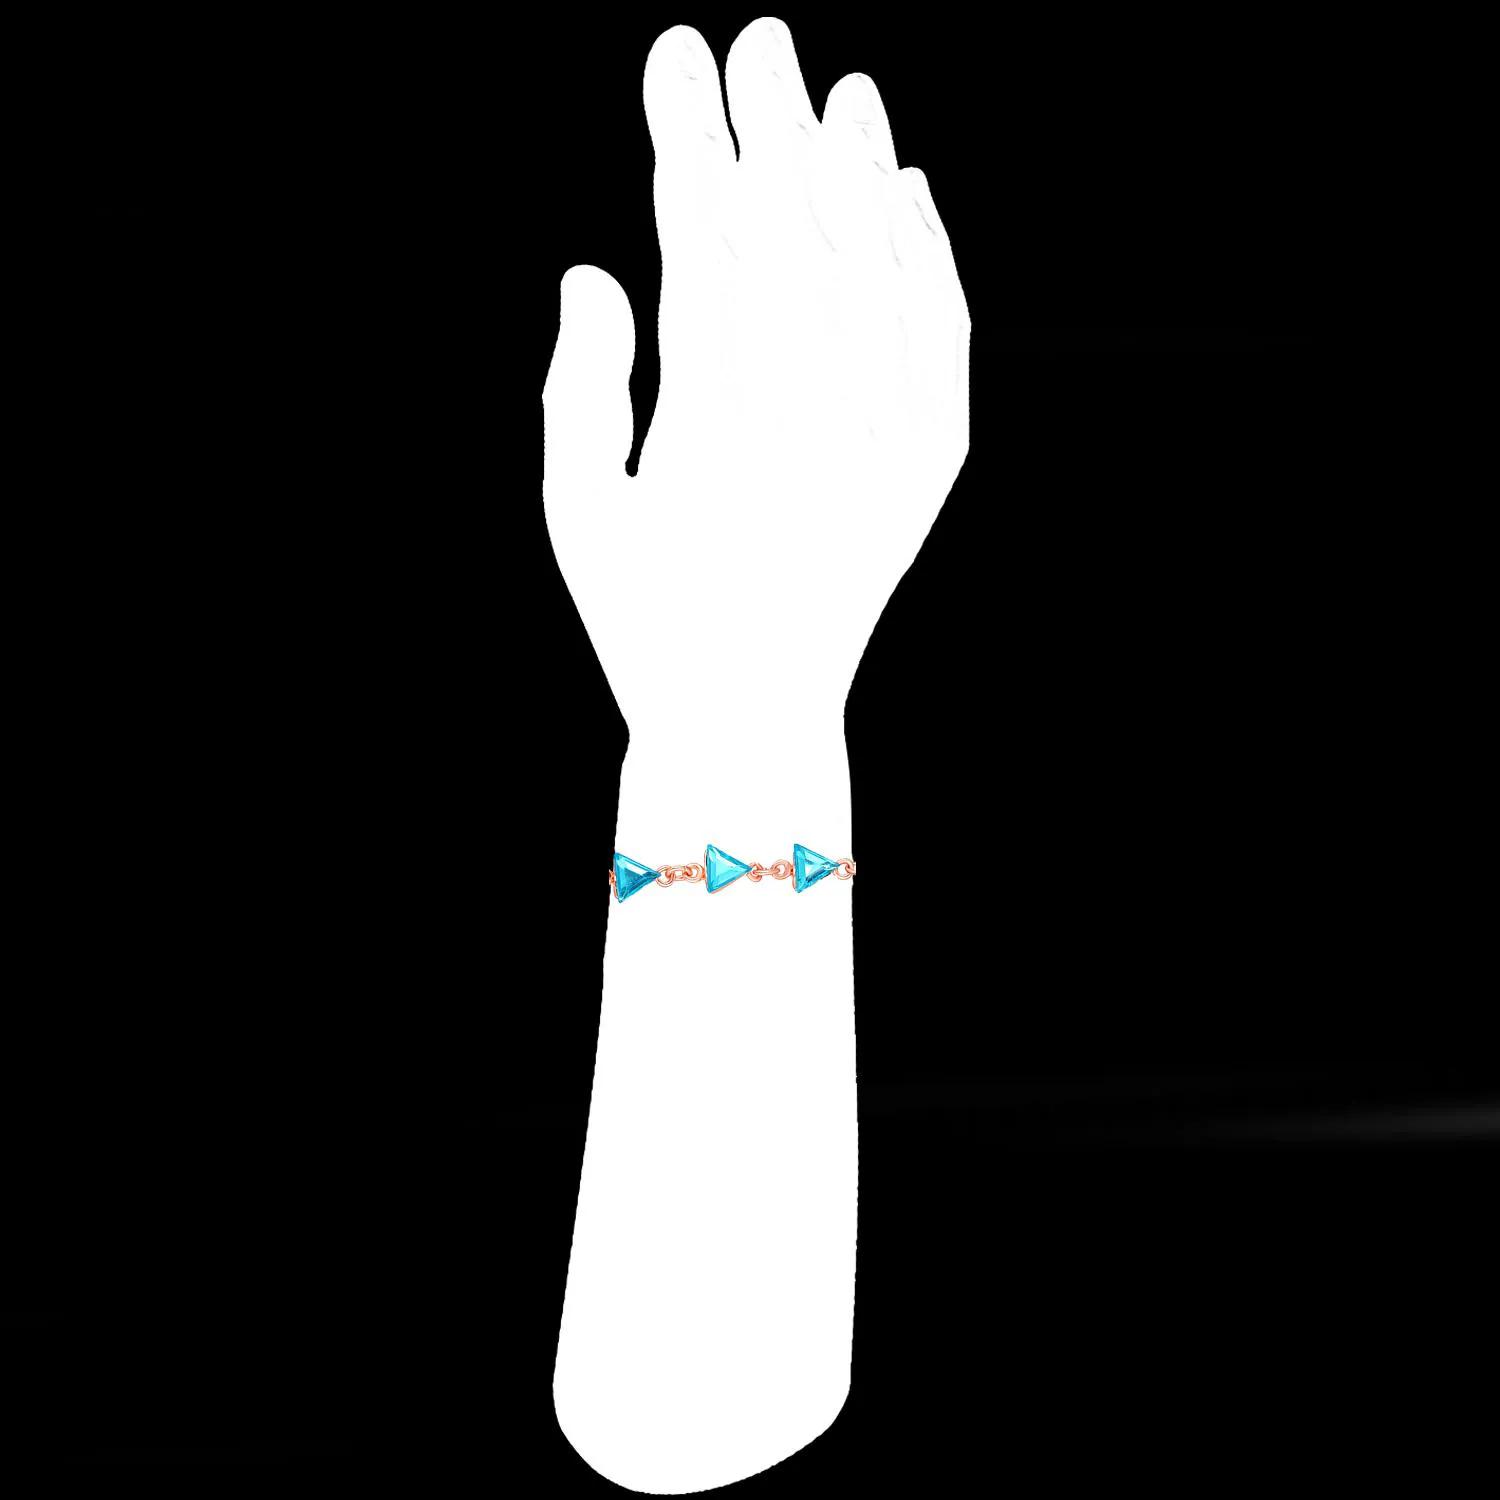
 Mahi Rose Gold Plated Aqua Blue Triangle Shape Crystal Bracelet Rakhi for Bhaiya, Brother, Bhai, Bro (RA1100809ZABlu)
Type: Rakhis
Brand: Mahi
Price: Rs. 229
 Celebrate Raksha Bandhan with our exquisitely crafted Rakhi, designed to strengthen the bond between siblings. This traditional Rakhi features intricate beadwork and durable thread, ensuring it stands the test of time. Handmade with care, each Rakhi is a unique and meaningful gift for your brother. Each Rakhi carries heartfelt blessings and good wishes for your brother's well-being and success. Celebrates the bond of love and protection between siblings, a cherished tradition in Indian culture.
Features: The Rakhi is adorned with vibrant colors and attractive embellishments that add a touch of elegance to the celebration.,Content in Box : 1 Rakhi ; Cultural Significance: This beautiful Rakhi will acknowledge your love for Your Brother with the promise that your bond with him will grow stronger as time goes on.,Vibrant Colors: Adding bright and playful colors to the celebration will make it stand out and make it more enjoyable.,Celebrate the bond of love and protection with our exquisite Rakhis. Share the joy of Raksha Bandhan Festival with this beautiful Rakhi, a token of love, protection and blessings.,Adjustable Size and Easy to tie: Designed to fit wrists of all sizes. It is simple and easy to tie the Rakhi securely and effortlessly.
Included: 1 Rakhi